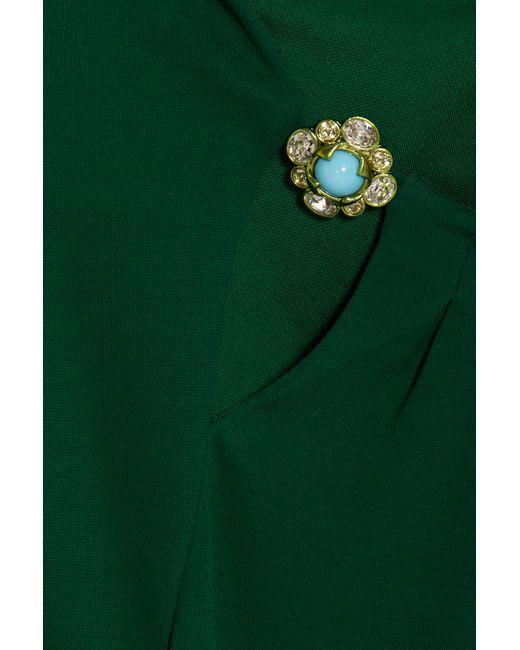
Smaragdgrüner eleganter Seidenstoff mit Juwel